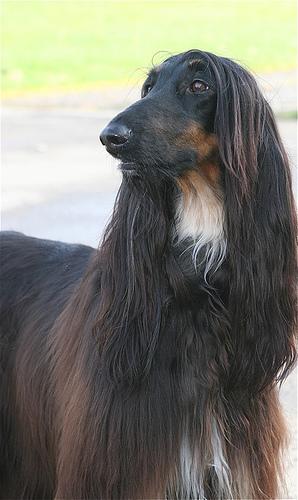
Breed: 222-n000013-Afghan_hound